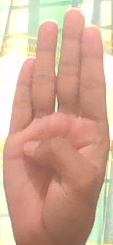
ASL sign: B